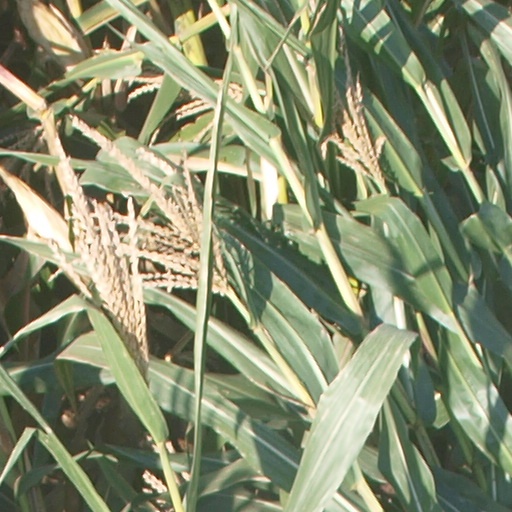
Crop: maize; corn